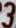
Number: 3